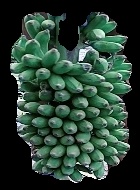
Variety: elakki-bale
Grade: grade1